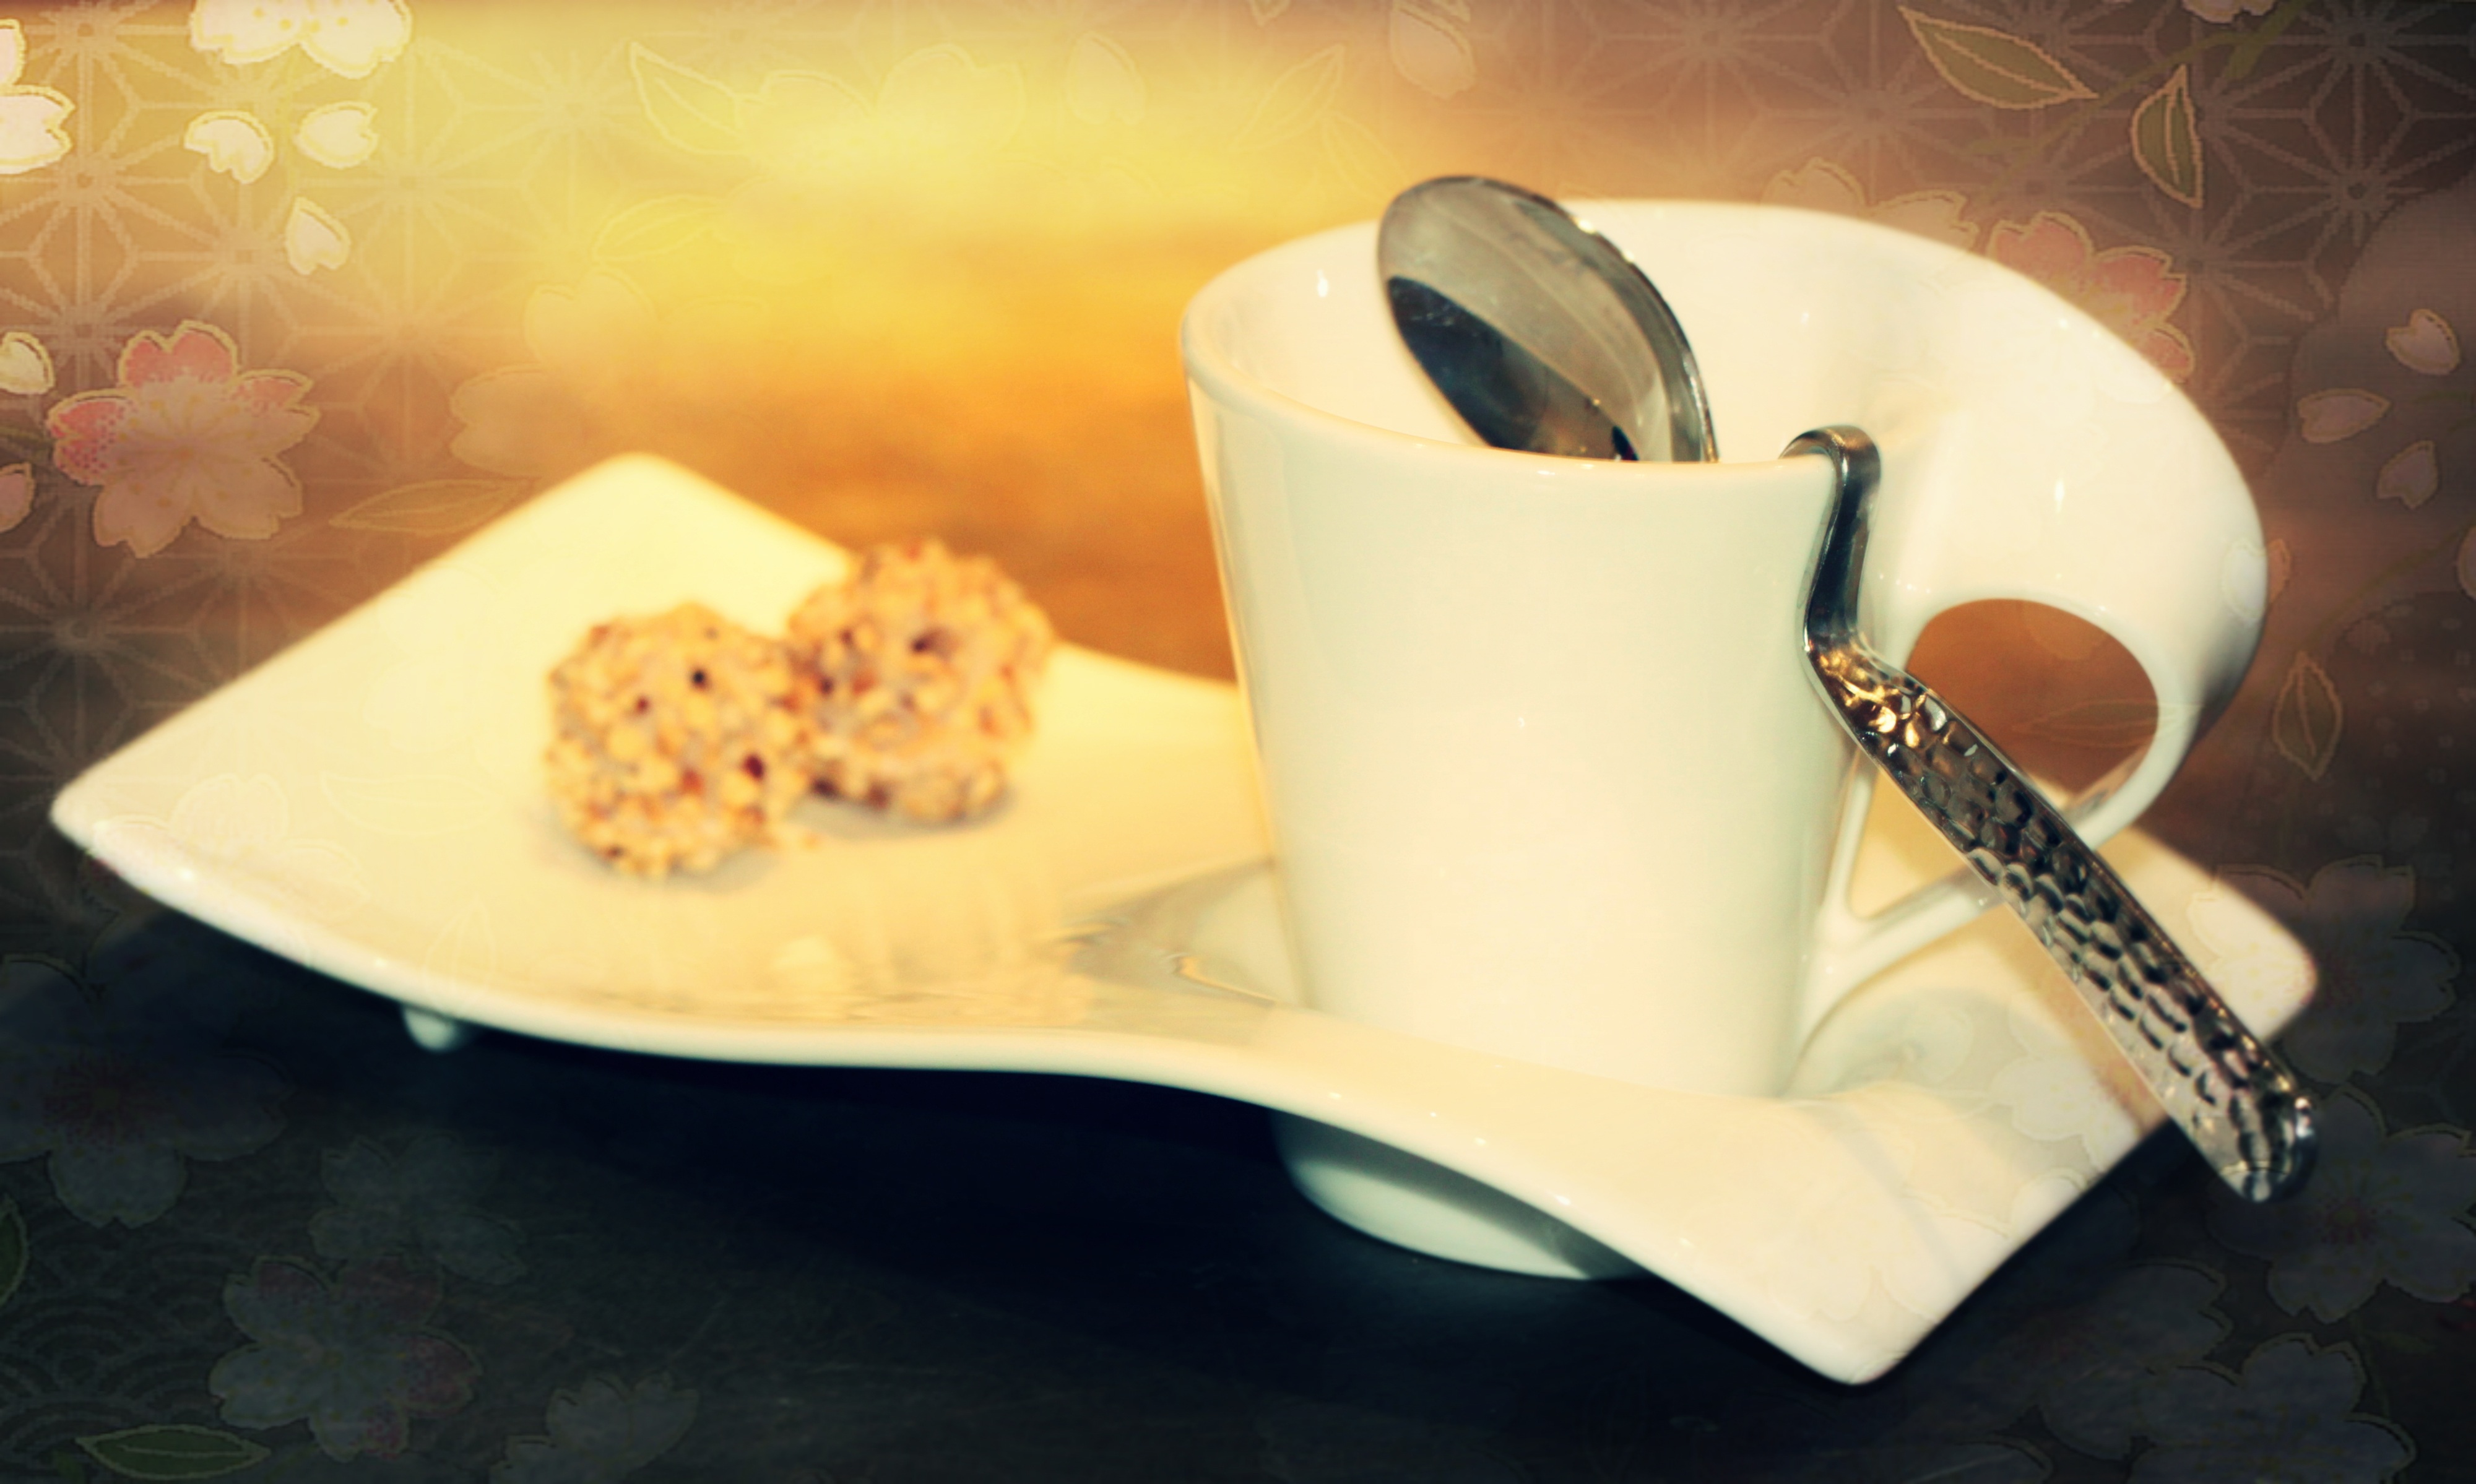
white, cup, cappuccino, ceramic, breakfast, coffee cup, tableware, spoon, pastries, swinging, decorative, porcelain, cover, flavor, table cover, coffee panel, silver spoon